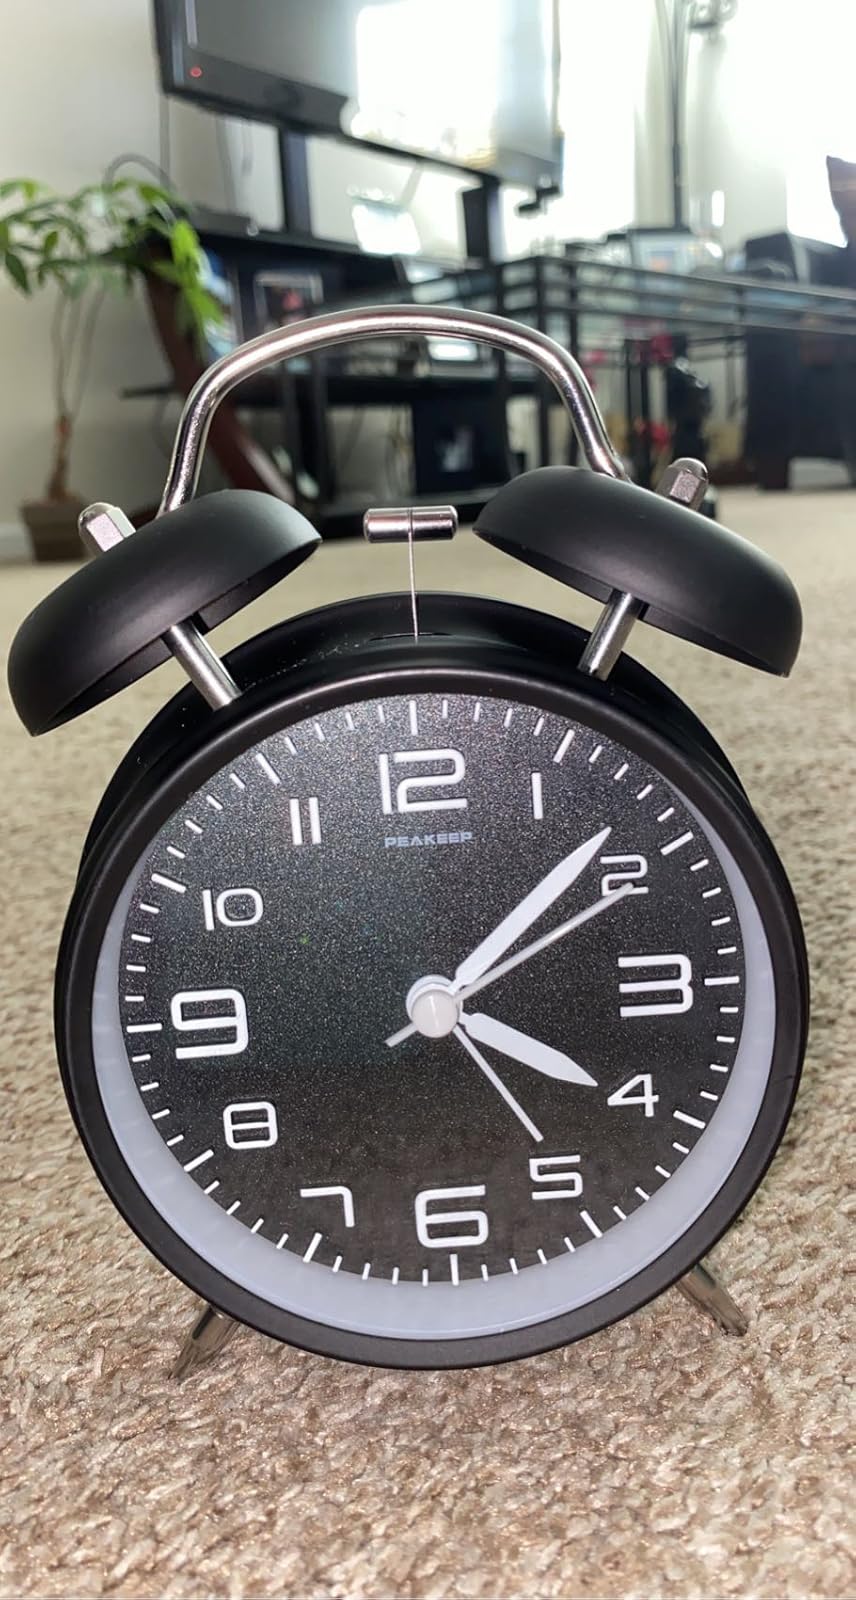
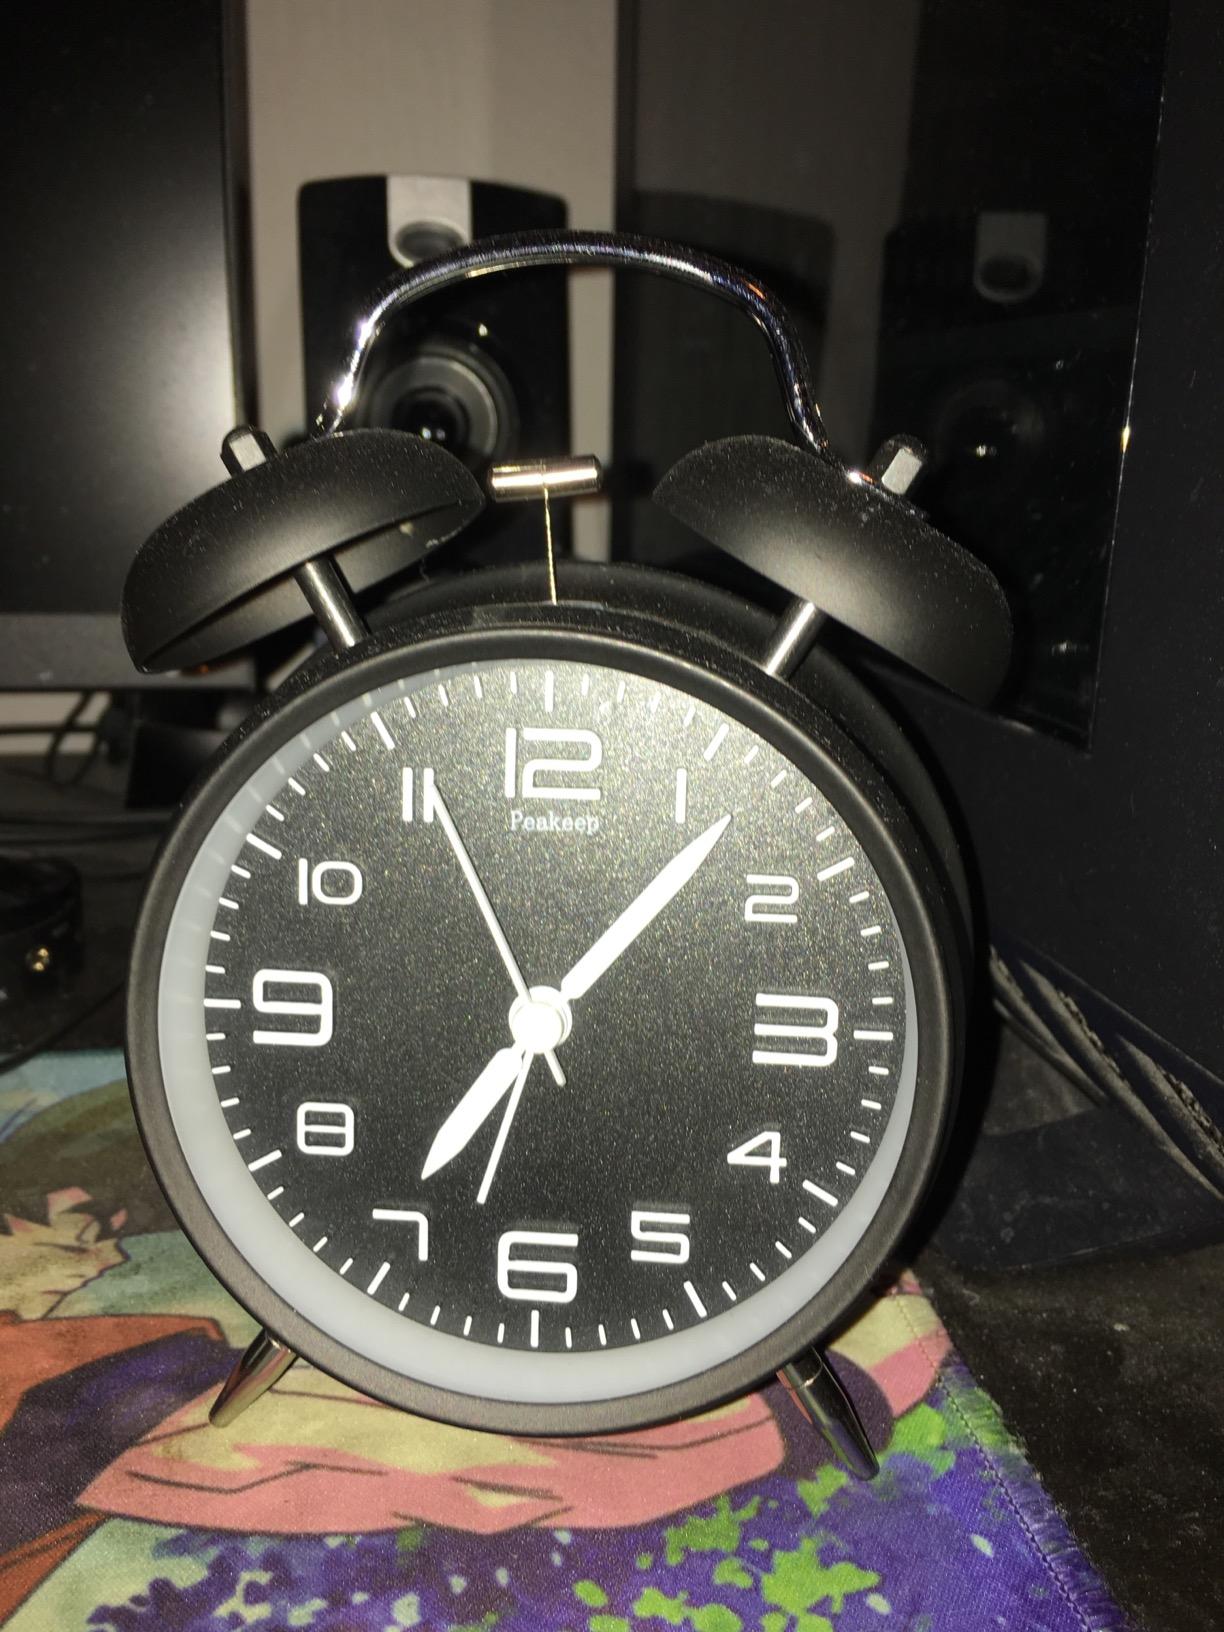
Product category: clock
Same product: yes